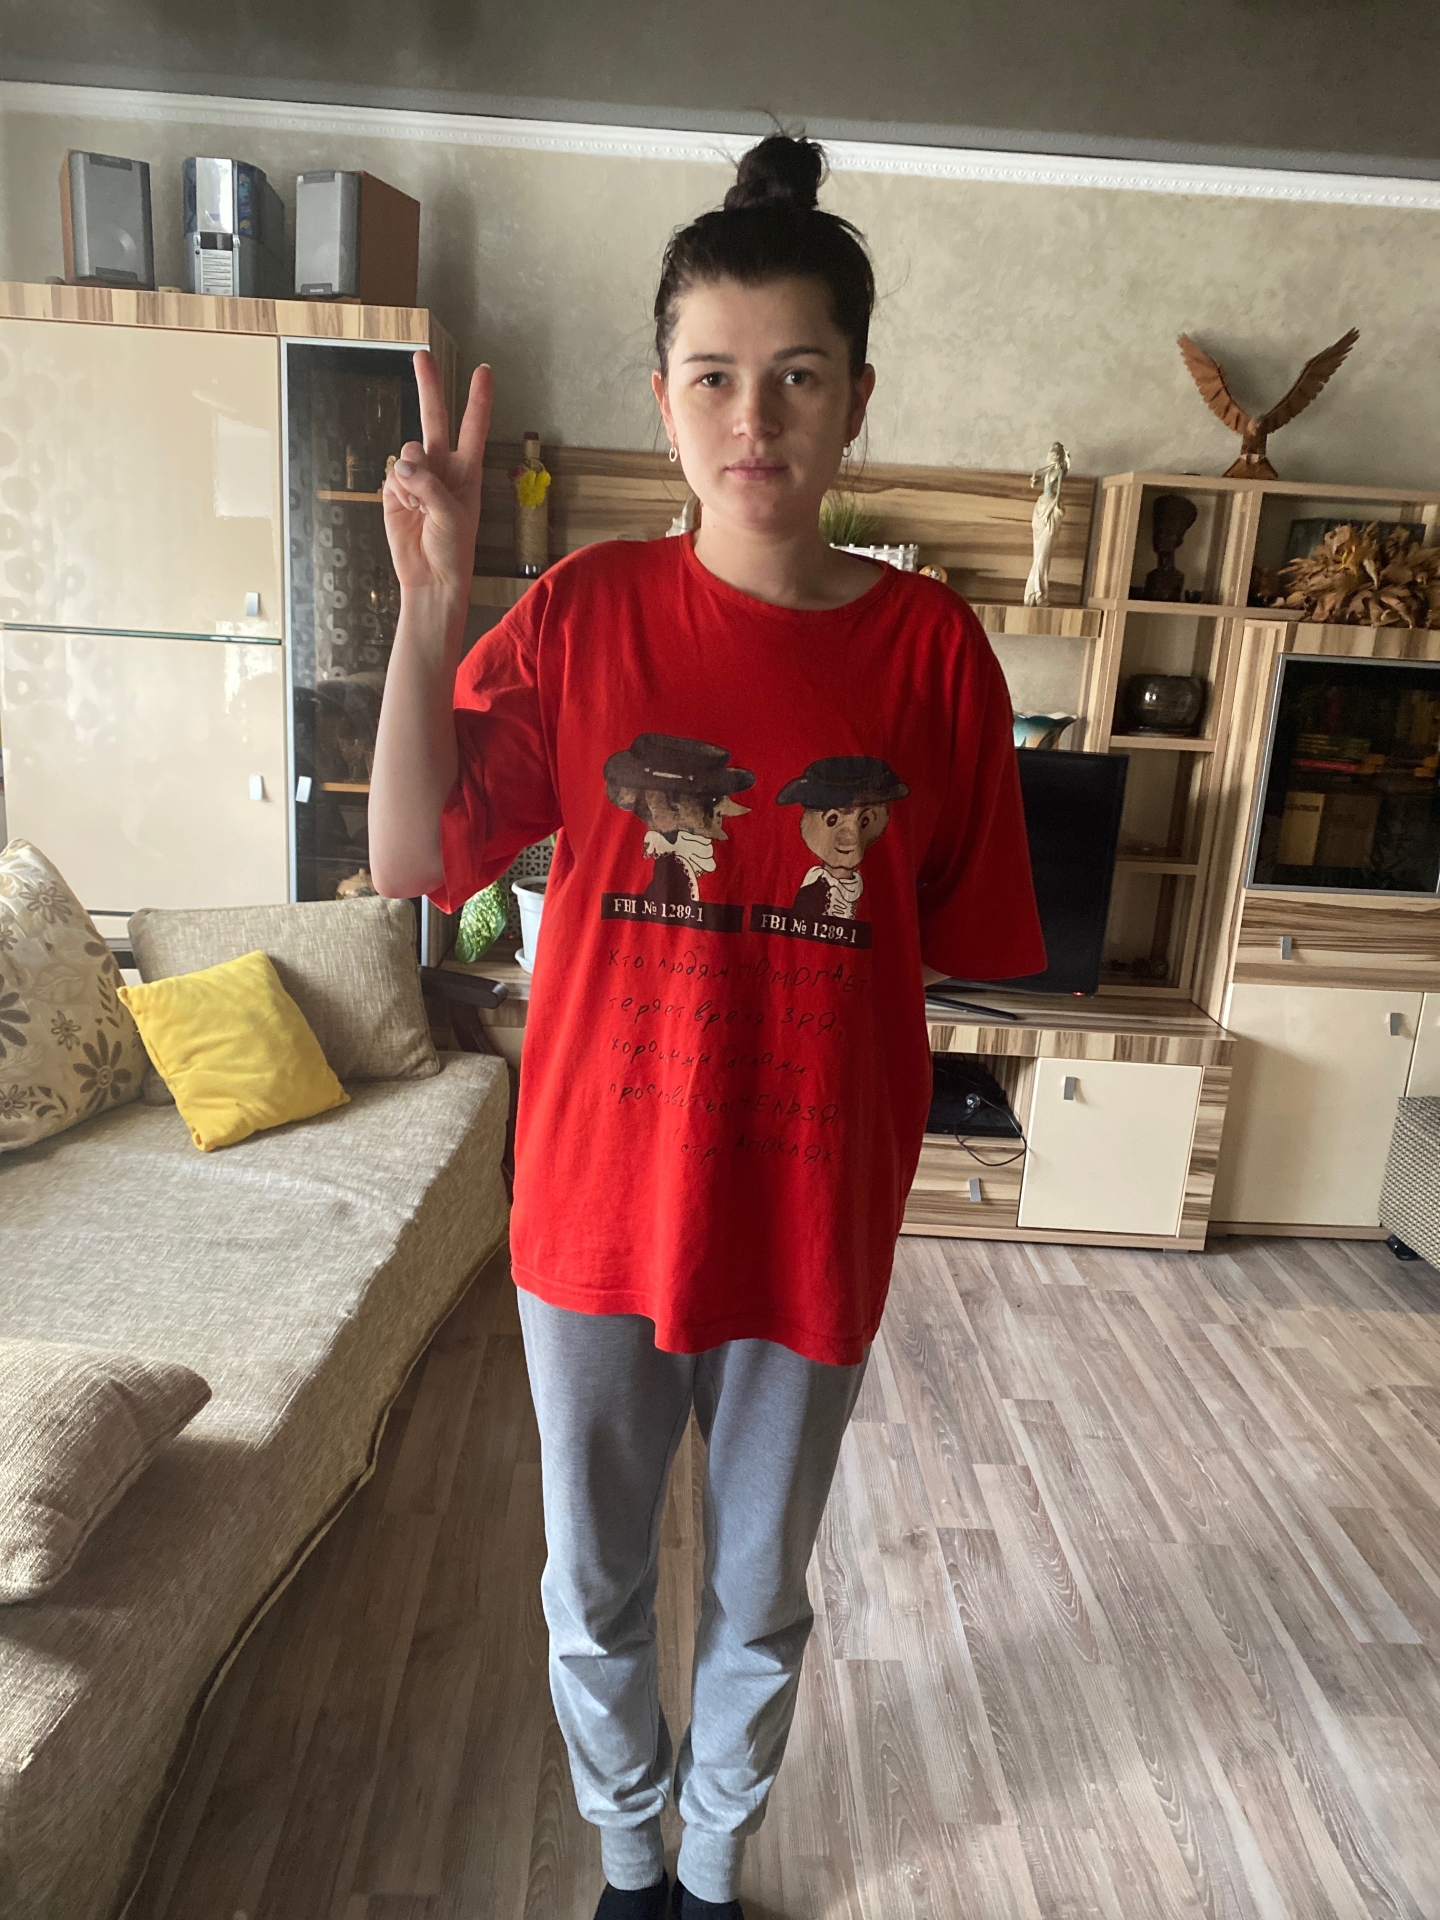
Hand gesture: peace